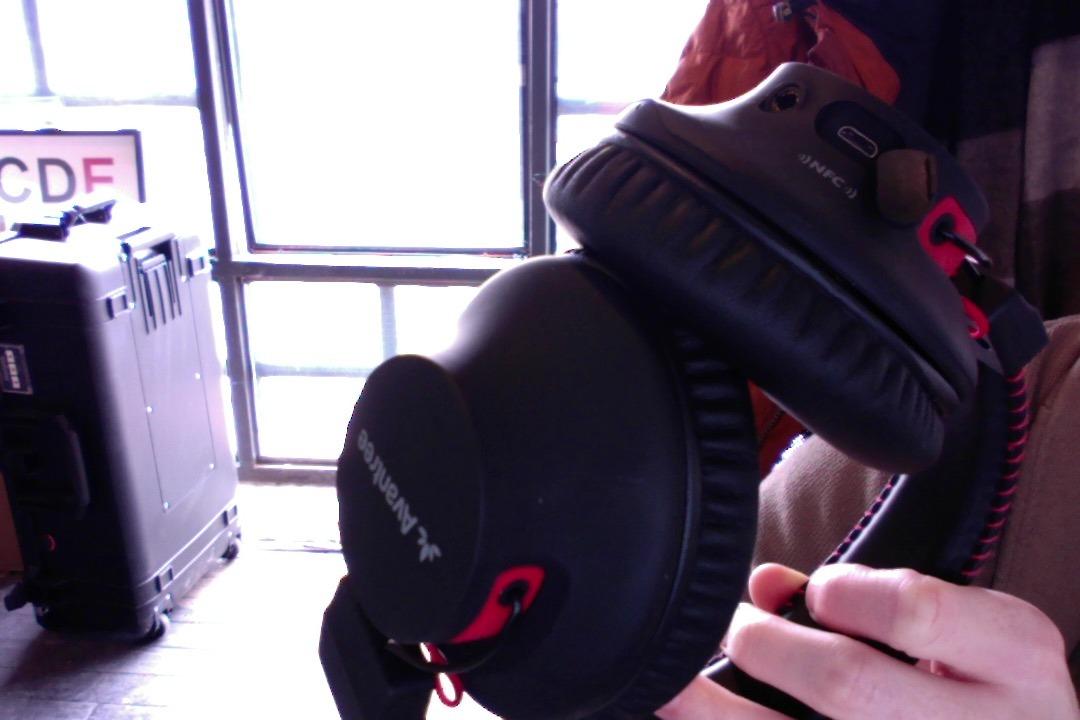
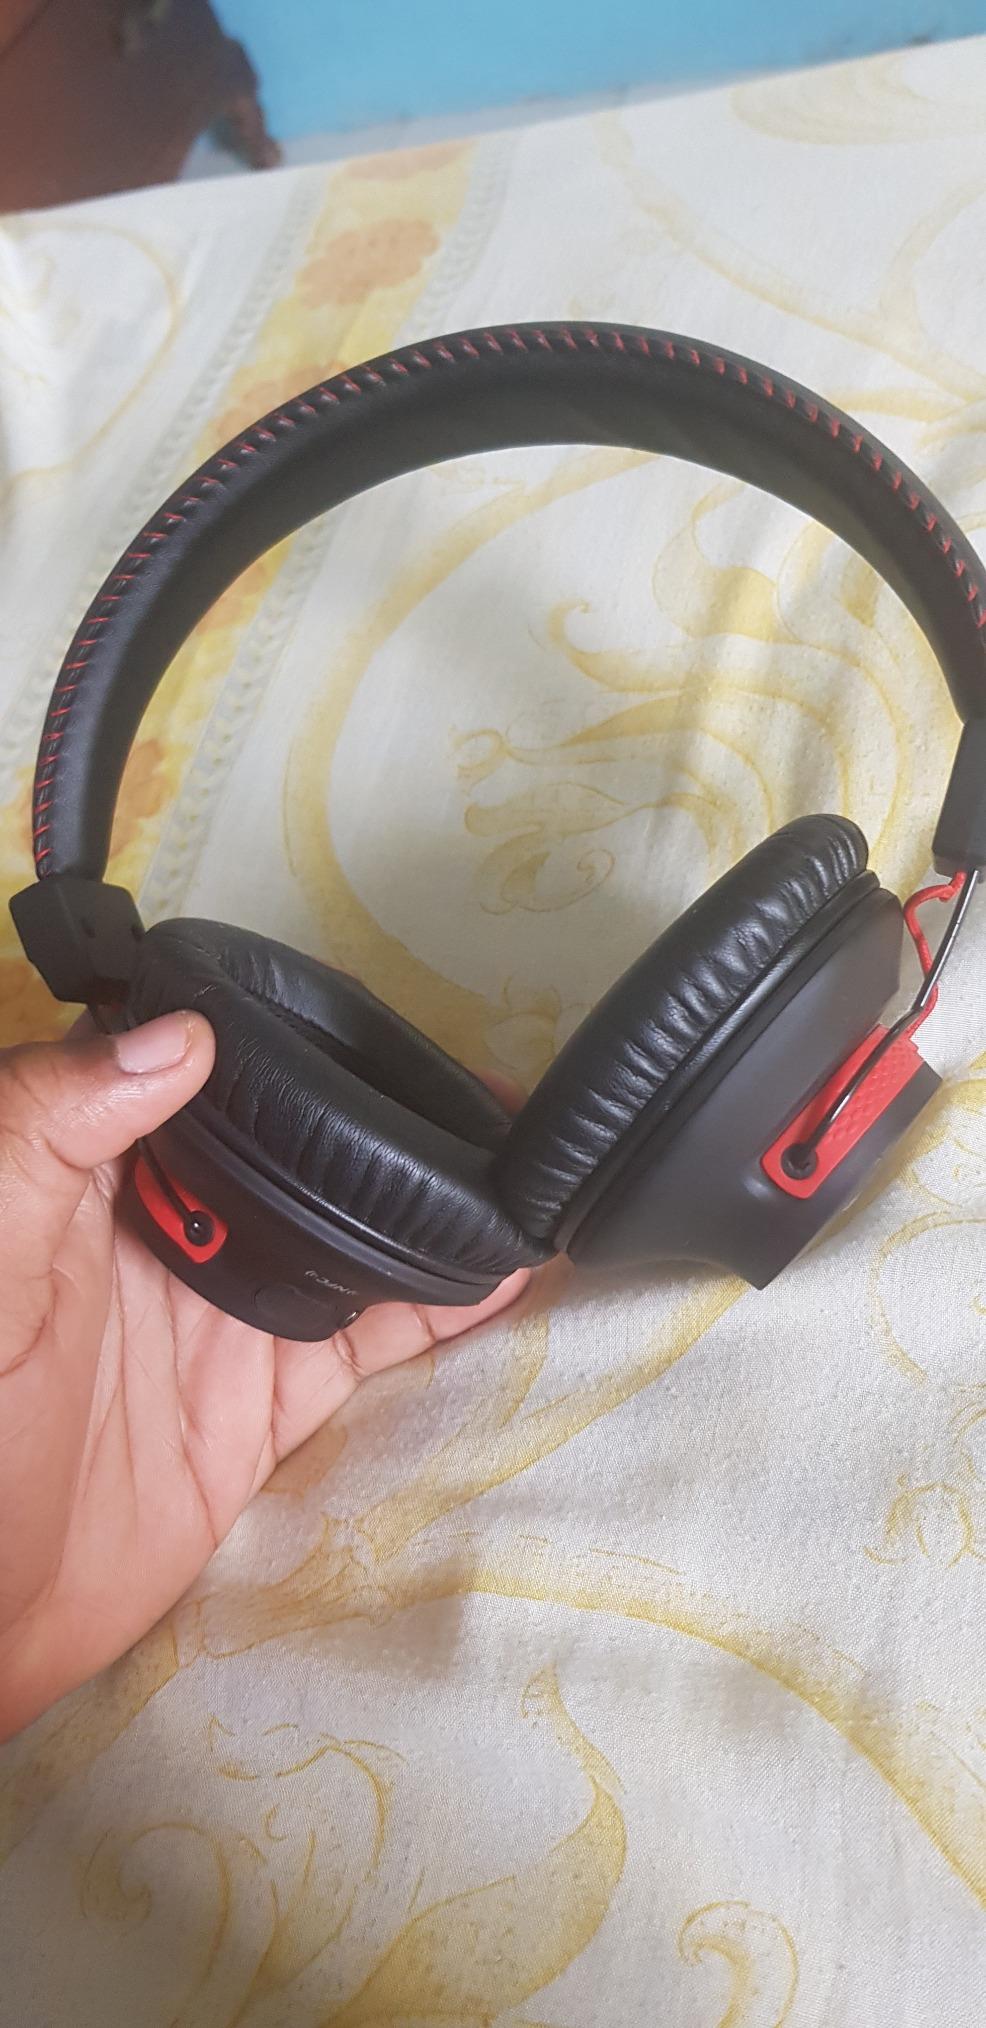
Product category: headphones
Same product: yes